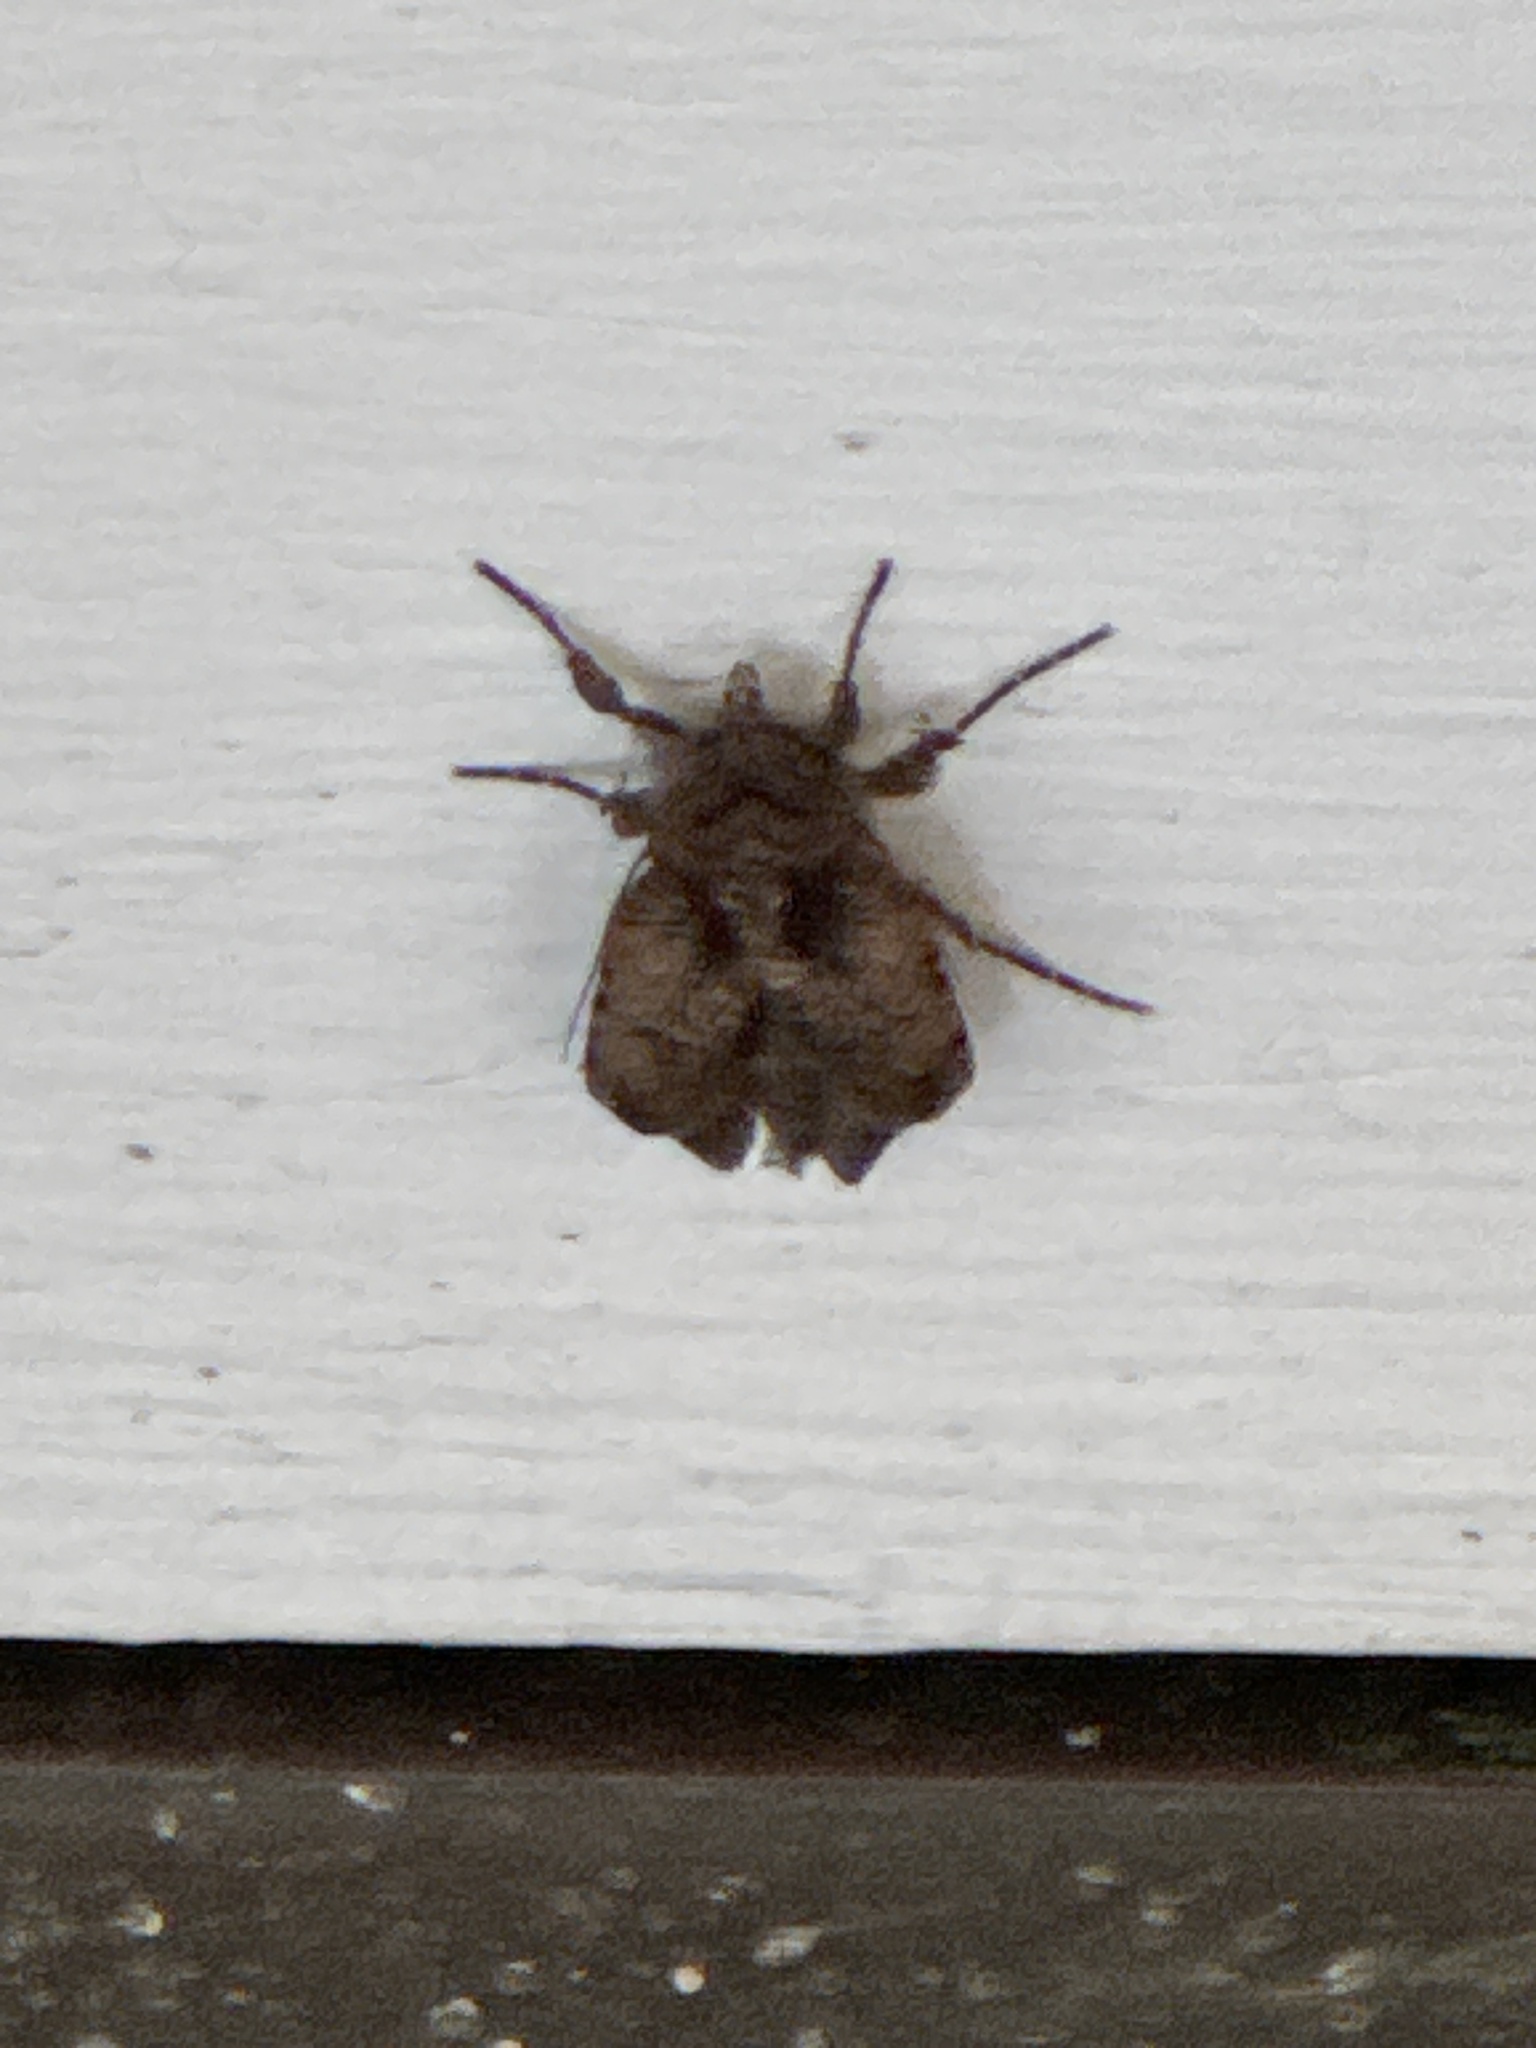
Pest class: cutworms